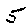
Label: 5